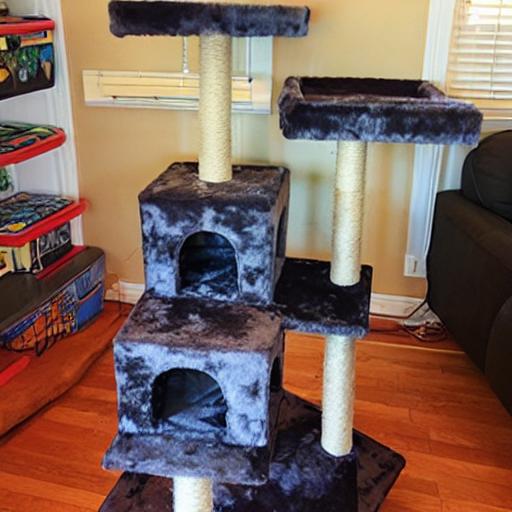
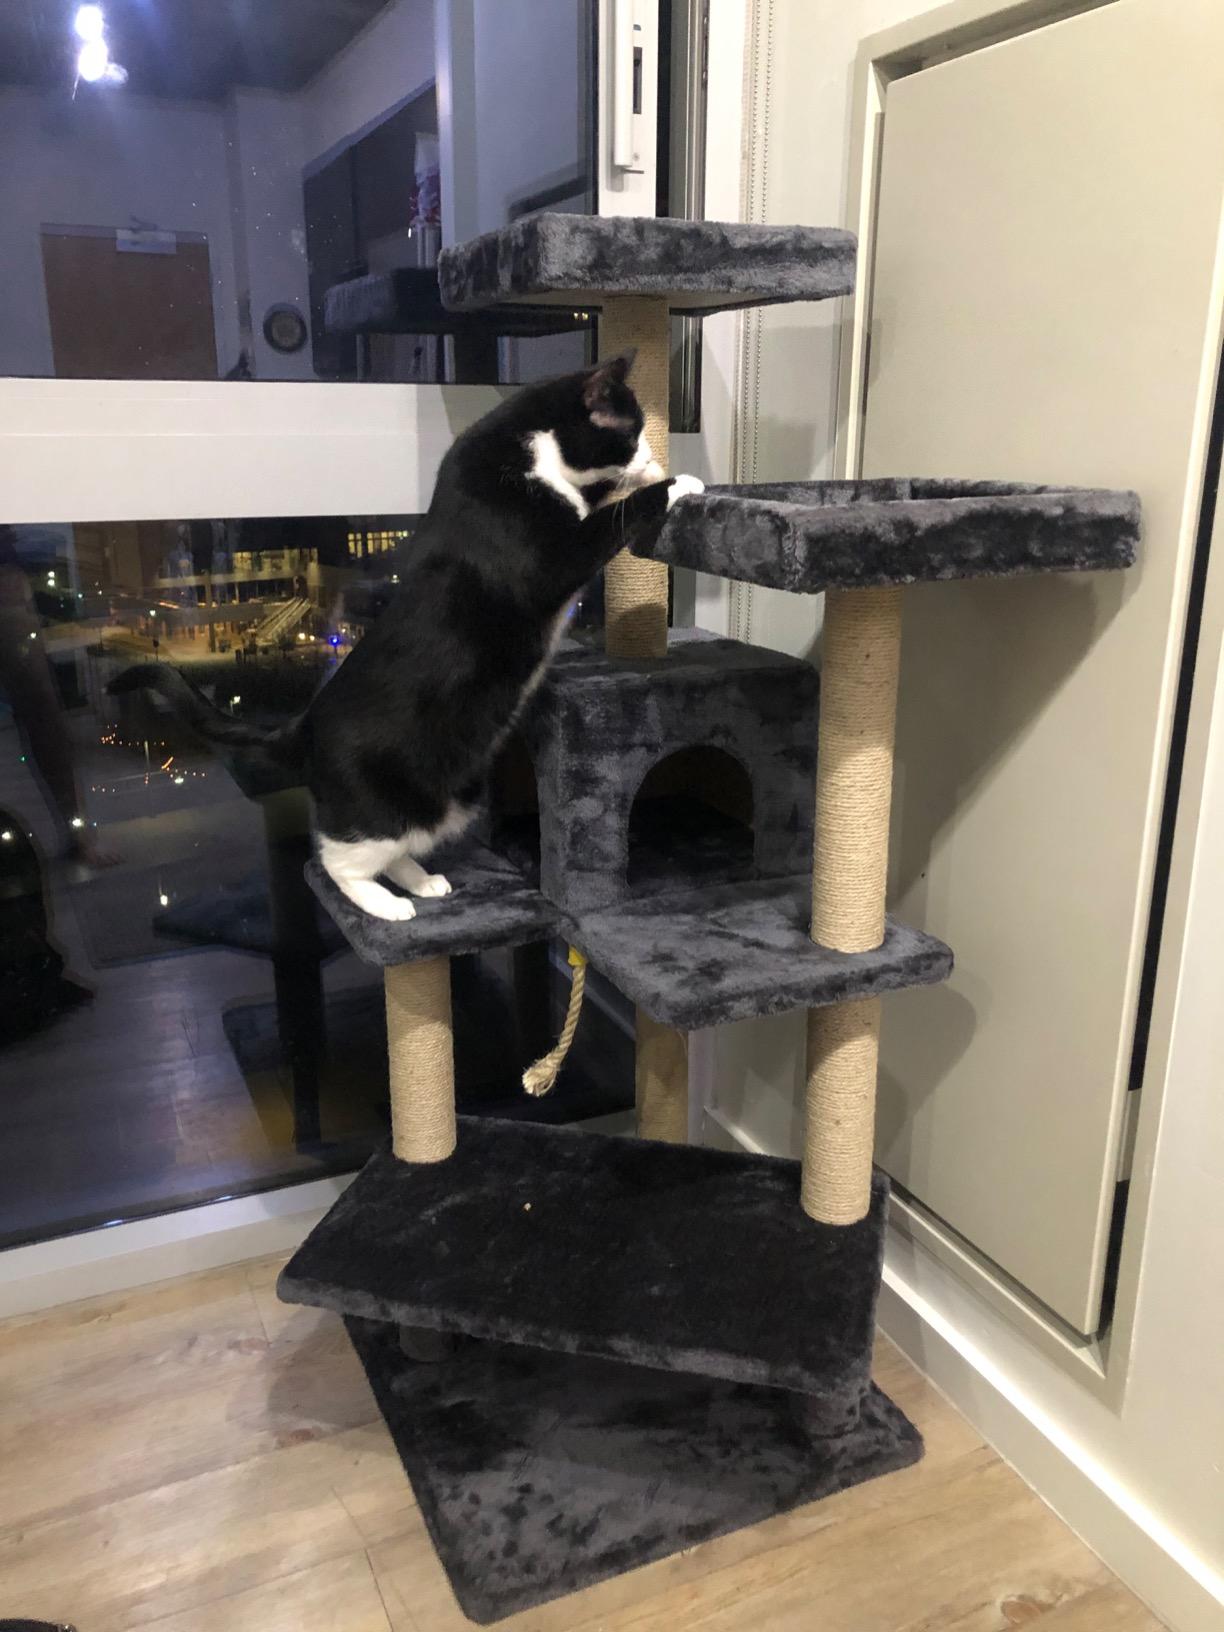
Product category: items_cat tree
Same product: no